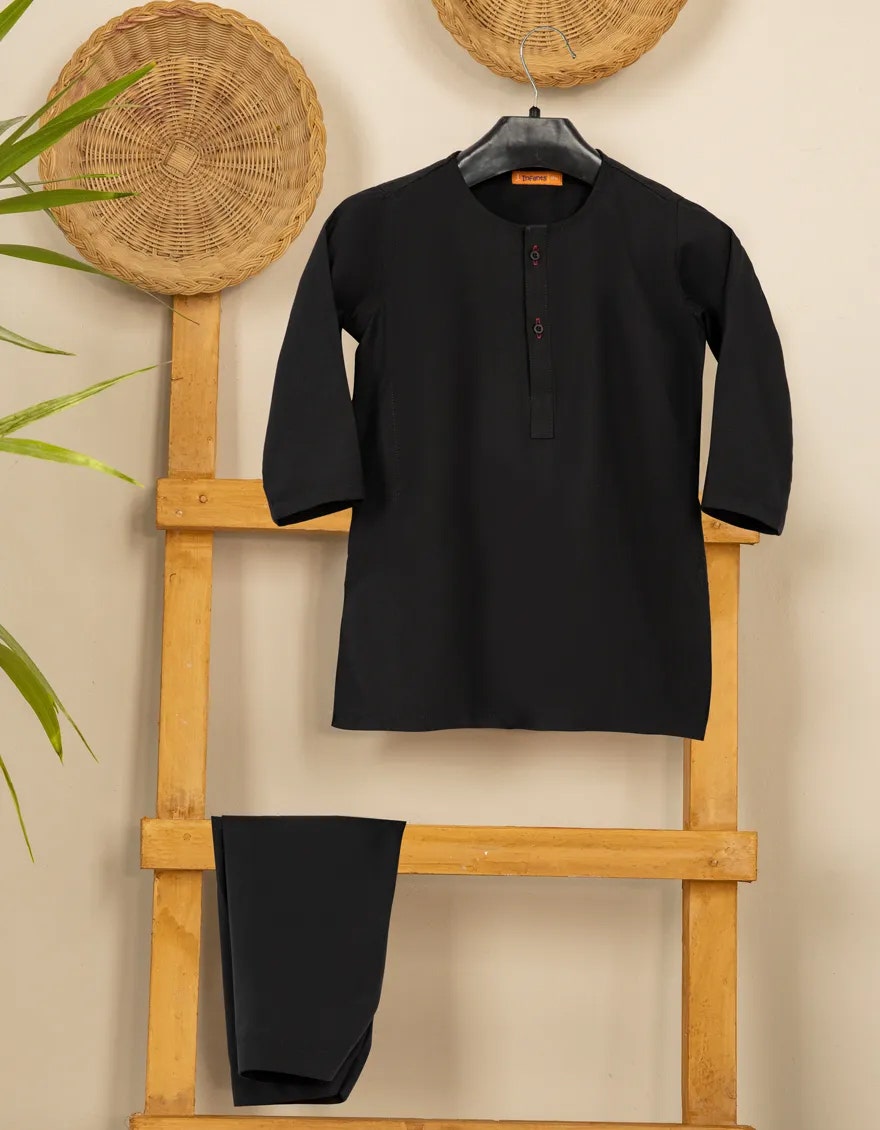
black khan pajamas